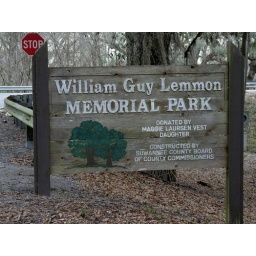
park sign at Santa Fe River - near bridge on Fla. 49.